Protestantism in Indonesia

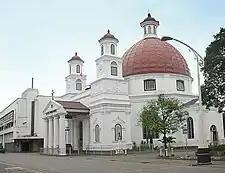
Blenduk Church in Semarang, built in European architecture

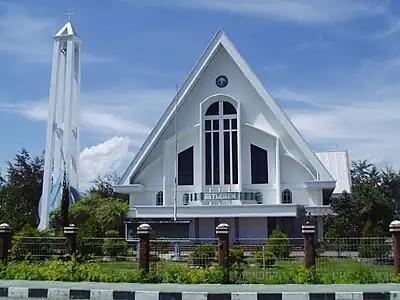
Betlehem Church in Wamena, Highland Papua

Protestantism is one of the six approved religions in Indonesia, the others being Islam, Roman Catholicism, Hinduism, Buddhism, and Confucianism. Its followers comprise the majority of Christians in Indonesia, who are the second largest religious group in the country after Muslims.